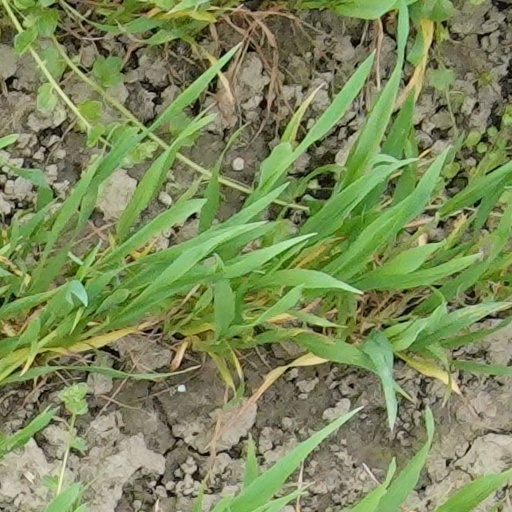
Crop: wheat